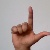
The image shows a hand gesture representing the letter 'L' in Indian Sign Language.